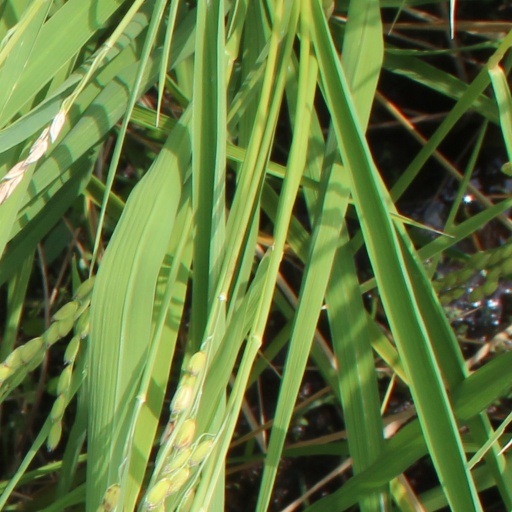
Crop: rice